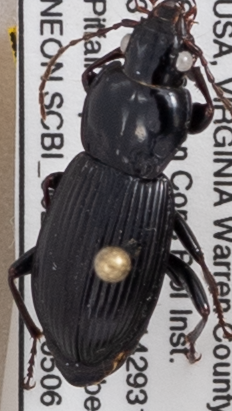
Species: Pterostichus stygicus
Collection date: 2021-05-06
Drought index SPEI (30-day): -0.166
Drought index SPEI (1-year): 0.184
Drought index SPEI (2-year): -0.1